Peter Odemwingie

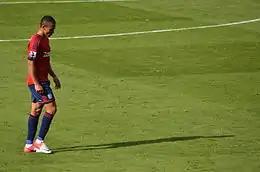
Odemwingie walking off the pitch after getting sent off against Fulham

Odemwingie started off the new Premier League season well, converting a penalty in a 3–0 victory over Liverpool on 18 August 2012. During West Brom's game on 15 September against Fulham, Odemwingie kicked out at Sascha Riether and was penalised with a red card; West Brom went on to lose the game 3–0, their first defeat of the season. On 5 November 2012, Odemwingie scored a brace against Southampton, his second of the season coming from a shot that deflected off Maya Yoshida past Paulo Gazzaniga and his third a headed goal from a Shane Long cross.